Ballet

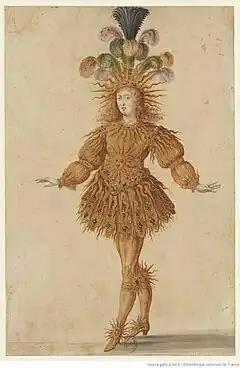
Louis XIV as Apollo in the "Ballet Royal de la Nuit" (1653)

Ballet originated in the Italian Renaissance courts of the fifteenth and sixteenth centuries. Under Catherine de' Medici's influence as Queen, it spread to France, where it developed even further. The dancers in these early court ballets were mostly noble amateurs. Ornamented costumes were meant to impress viewers, but they restricted performers' freedom of movement.